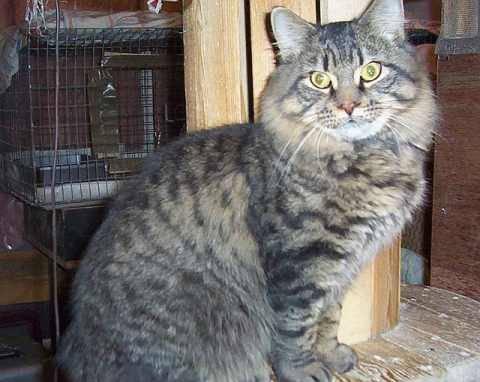
cat